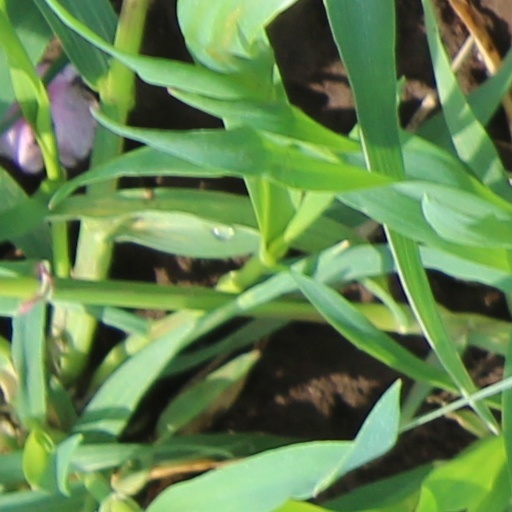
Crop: wheat